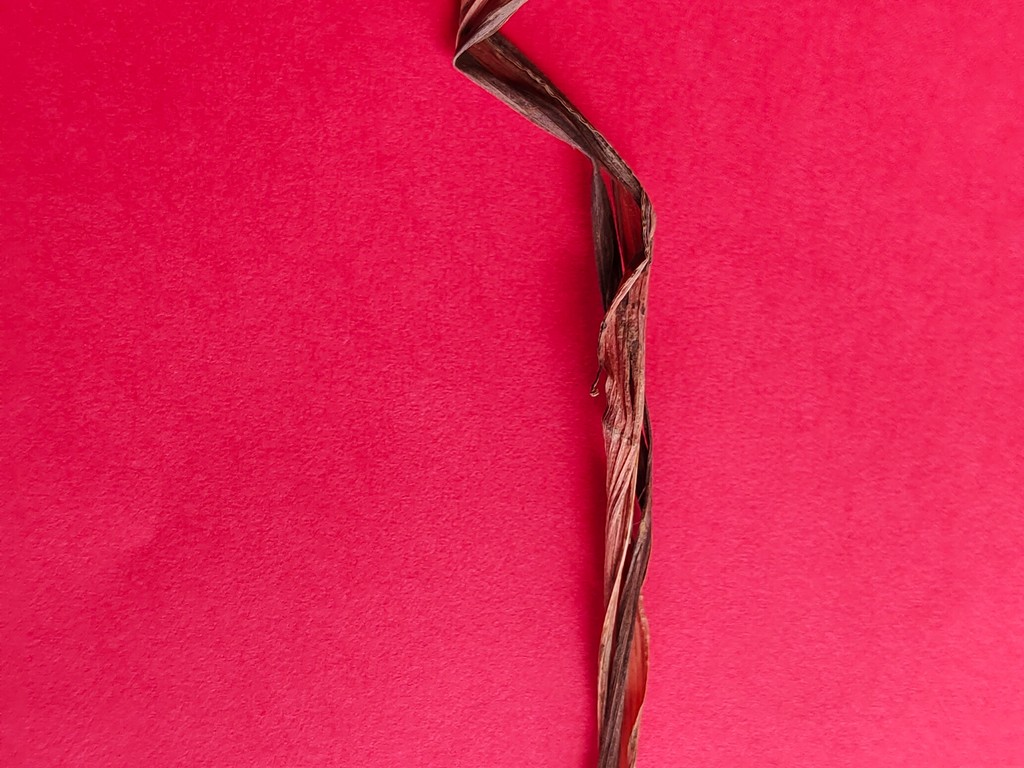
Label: Dried